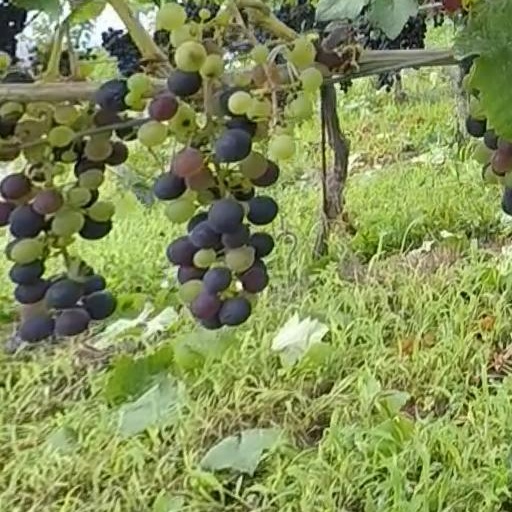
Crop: grape